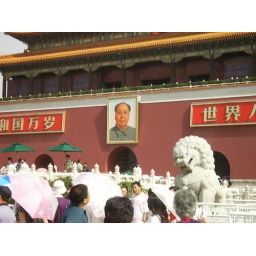
Portrait of Mao over the door to Forbidden City - oh and a lion statue